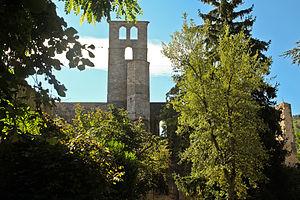
Palais épiscopal d'Alet-les-Bains This building is indexed in the Base Mérimée, a database of architectural heritage maintained by the French Ministry of Culture,
Cet article recense les monuments historiques français classés en 1886.
Ce tableau présente la liste de tous les monuments historiques classés ou inscrits dans la ville d'Alet-les-Bains, Aude, en France.